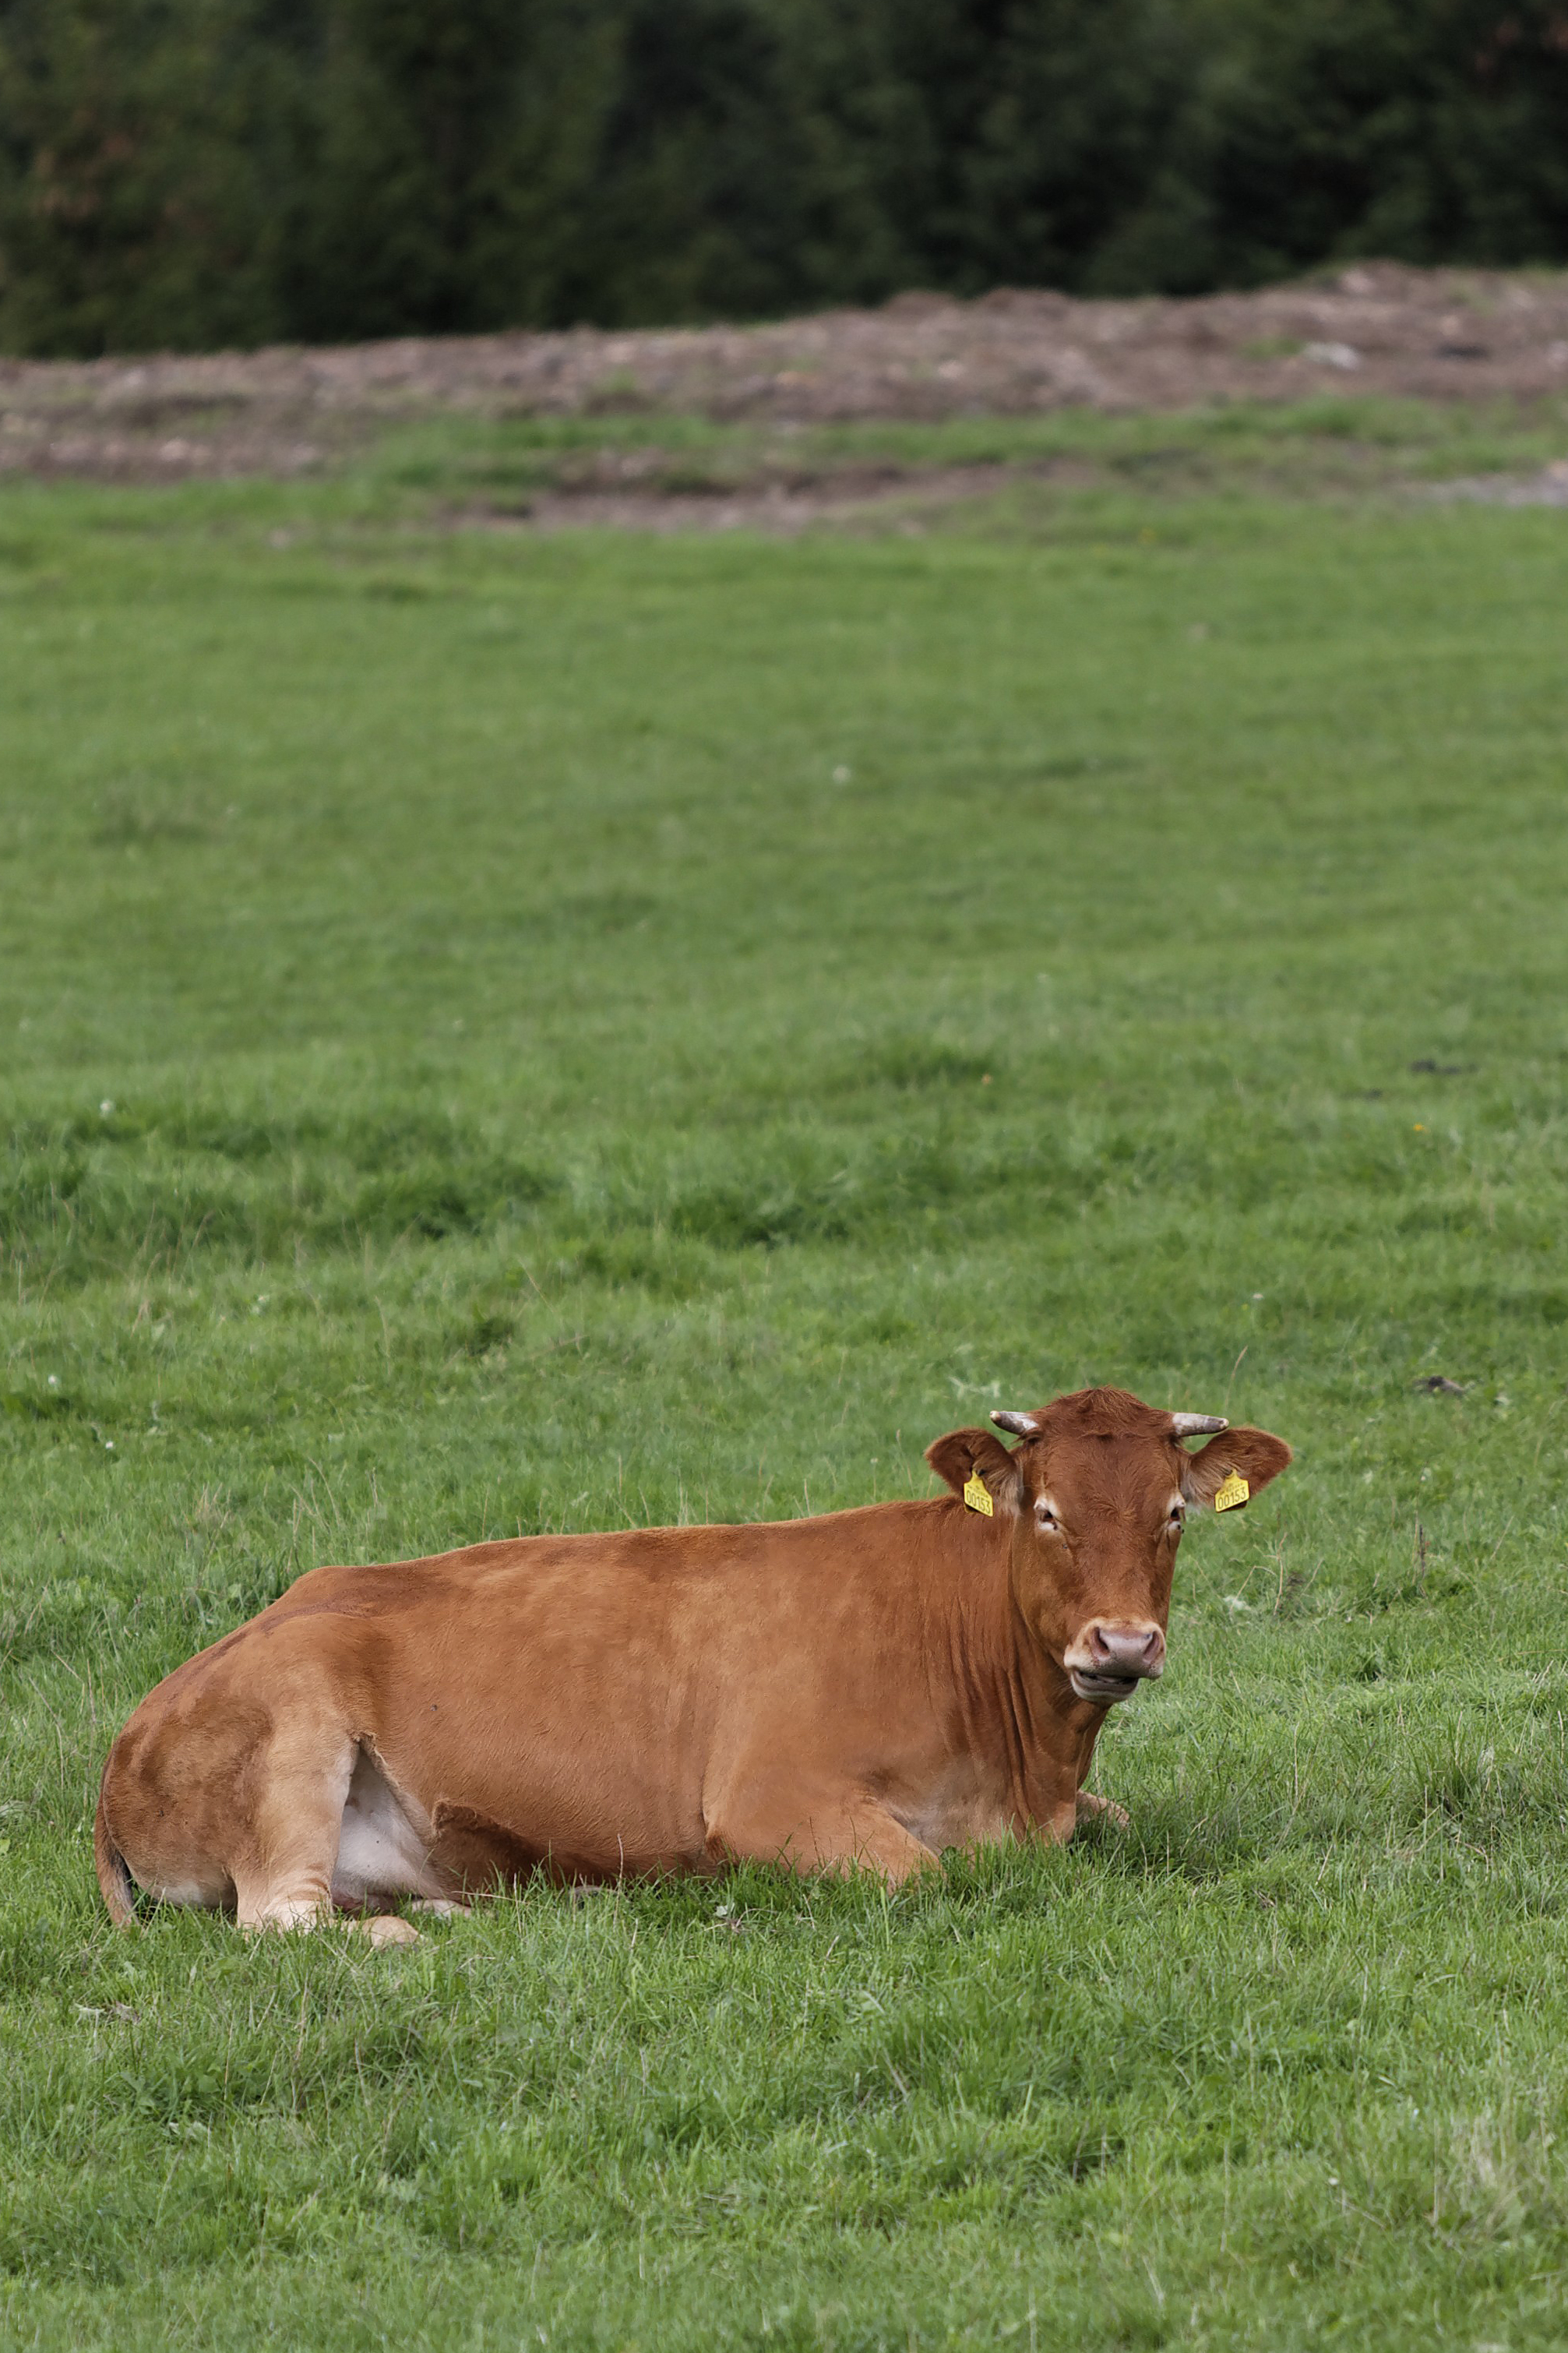
dog, grassland, pasture, cattle like mammal, grazing, field, grass, fauna, meadow, dairy cow, farm, prairie, rural area, steppe, calf, wildlife, ecoregion, fodder, cow goat family, livestock, plain, landscape, terrestrial animal, herd, ox